Describe the emotion expressed in this image:  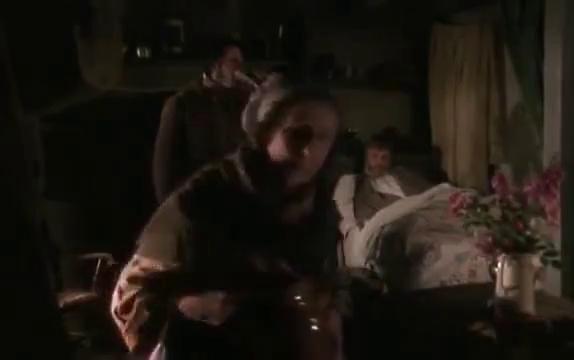
This person displays Fear, valence and arousal with moderate intensity.